Scott Dixon

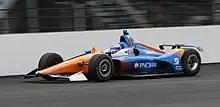
Dixon in the lead of the 2019 Indianapolis 500

He drove a car equipped with a new universal aerodynamic car package for the 2018 season and had no technical disadvantage to Penske. He took five top-ten finishes, including consecutive podiums at the Indianapolis road course and the Indianapolis 500 in the first six races. Dixon won the first race of the Chevrolet Detroit Grand Prix doubleheader after leading 39 laps, and he led the final 119 laps of the DXC Technology 600 at Texas for the championship lead two races later. Three races after Texas, he won his third and final race of 2018, the Honda Indy Toronto. Dixon finished no lower than fifth in the year's final five races and took pole position at Gateway. He won his fifth IndyCar championship finishing second in the season-ending Grand Prix of Sonoma, scoring 678 points.